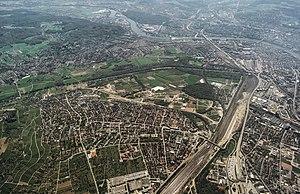
Weil am Rhein est une ville du sud du Bade-Wurtemberg située à l'extrême sud-ouest de l'Allemagne, directement dans le triangle frontalier entre la France, la Suisse et l'Allemagne. Avec la ville voisine de Lörrach, elle constitue un centre important. Après Lörrach et Rheinfelden, Weil am Rhein est la troisième ville du district de Lörrach. C'est une grande ville de district depuis le 1ᵉʳ janvier 1972. Weil am Rhein est une ville de douane, frontalière et ferroviaire typique. Elle fait partie de l'agglomération trinationale de Bâle avec environ 830 000 habitants ainsi que de la région métropolitaine de Bâle avec environ 1,3 million d'habitants.